Hobrecht-Plan

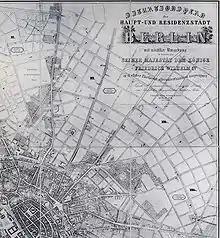
The land-use plan of 1858 for north-eastern directions – before Prenzlauer Berg and Friedrichshain quarters were built

The Hobrecht-Plan is the binding land-use plan for Berlin in the 19th century. It is named after its main editor, James Hobrecht (1825–1902), who served for the royal Prussian urban planning police ("Baupolizei").